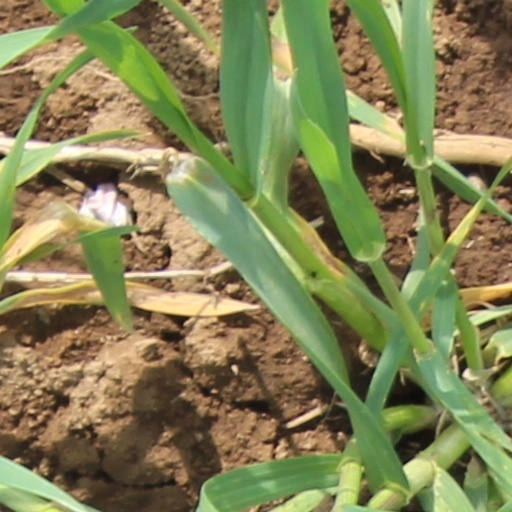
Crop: wheat